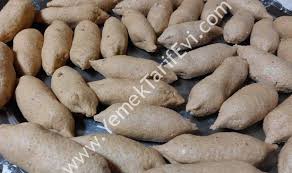
Yemek: icli_kofte